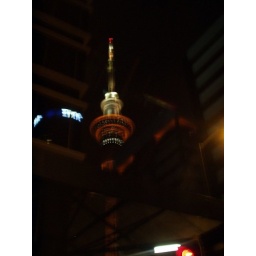
the sky tower in the night